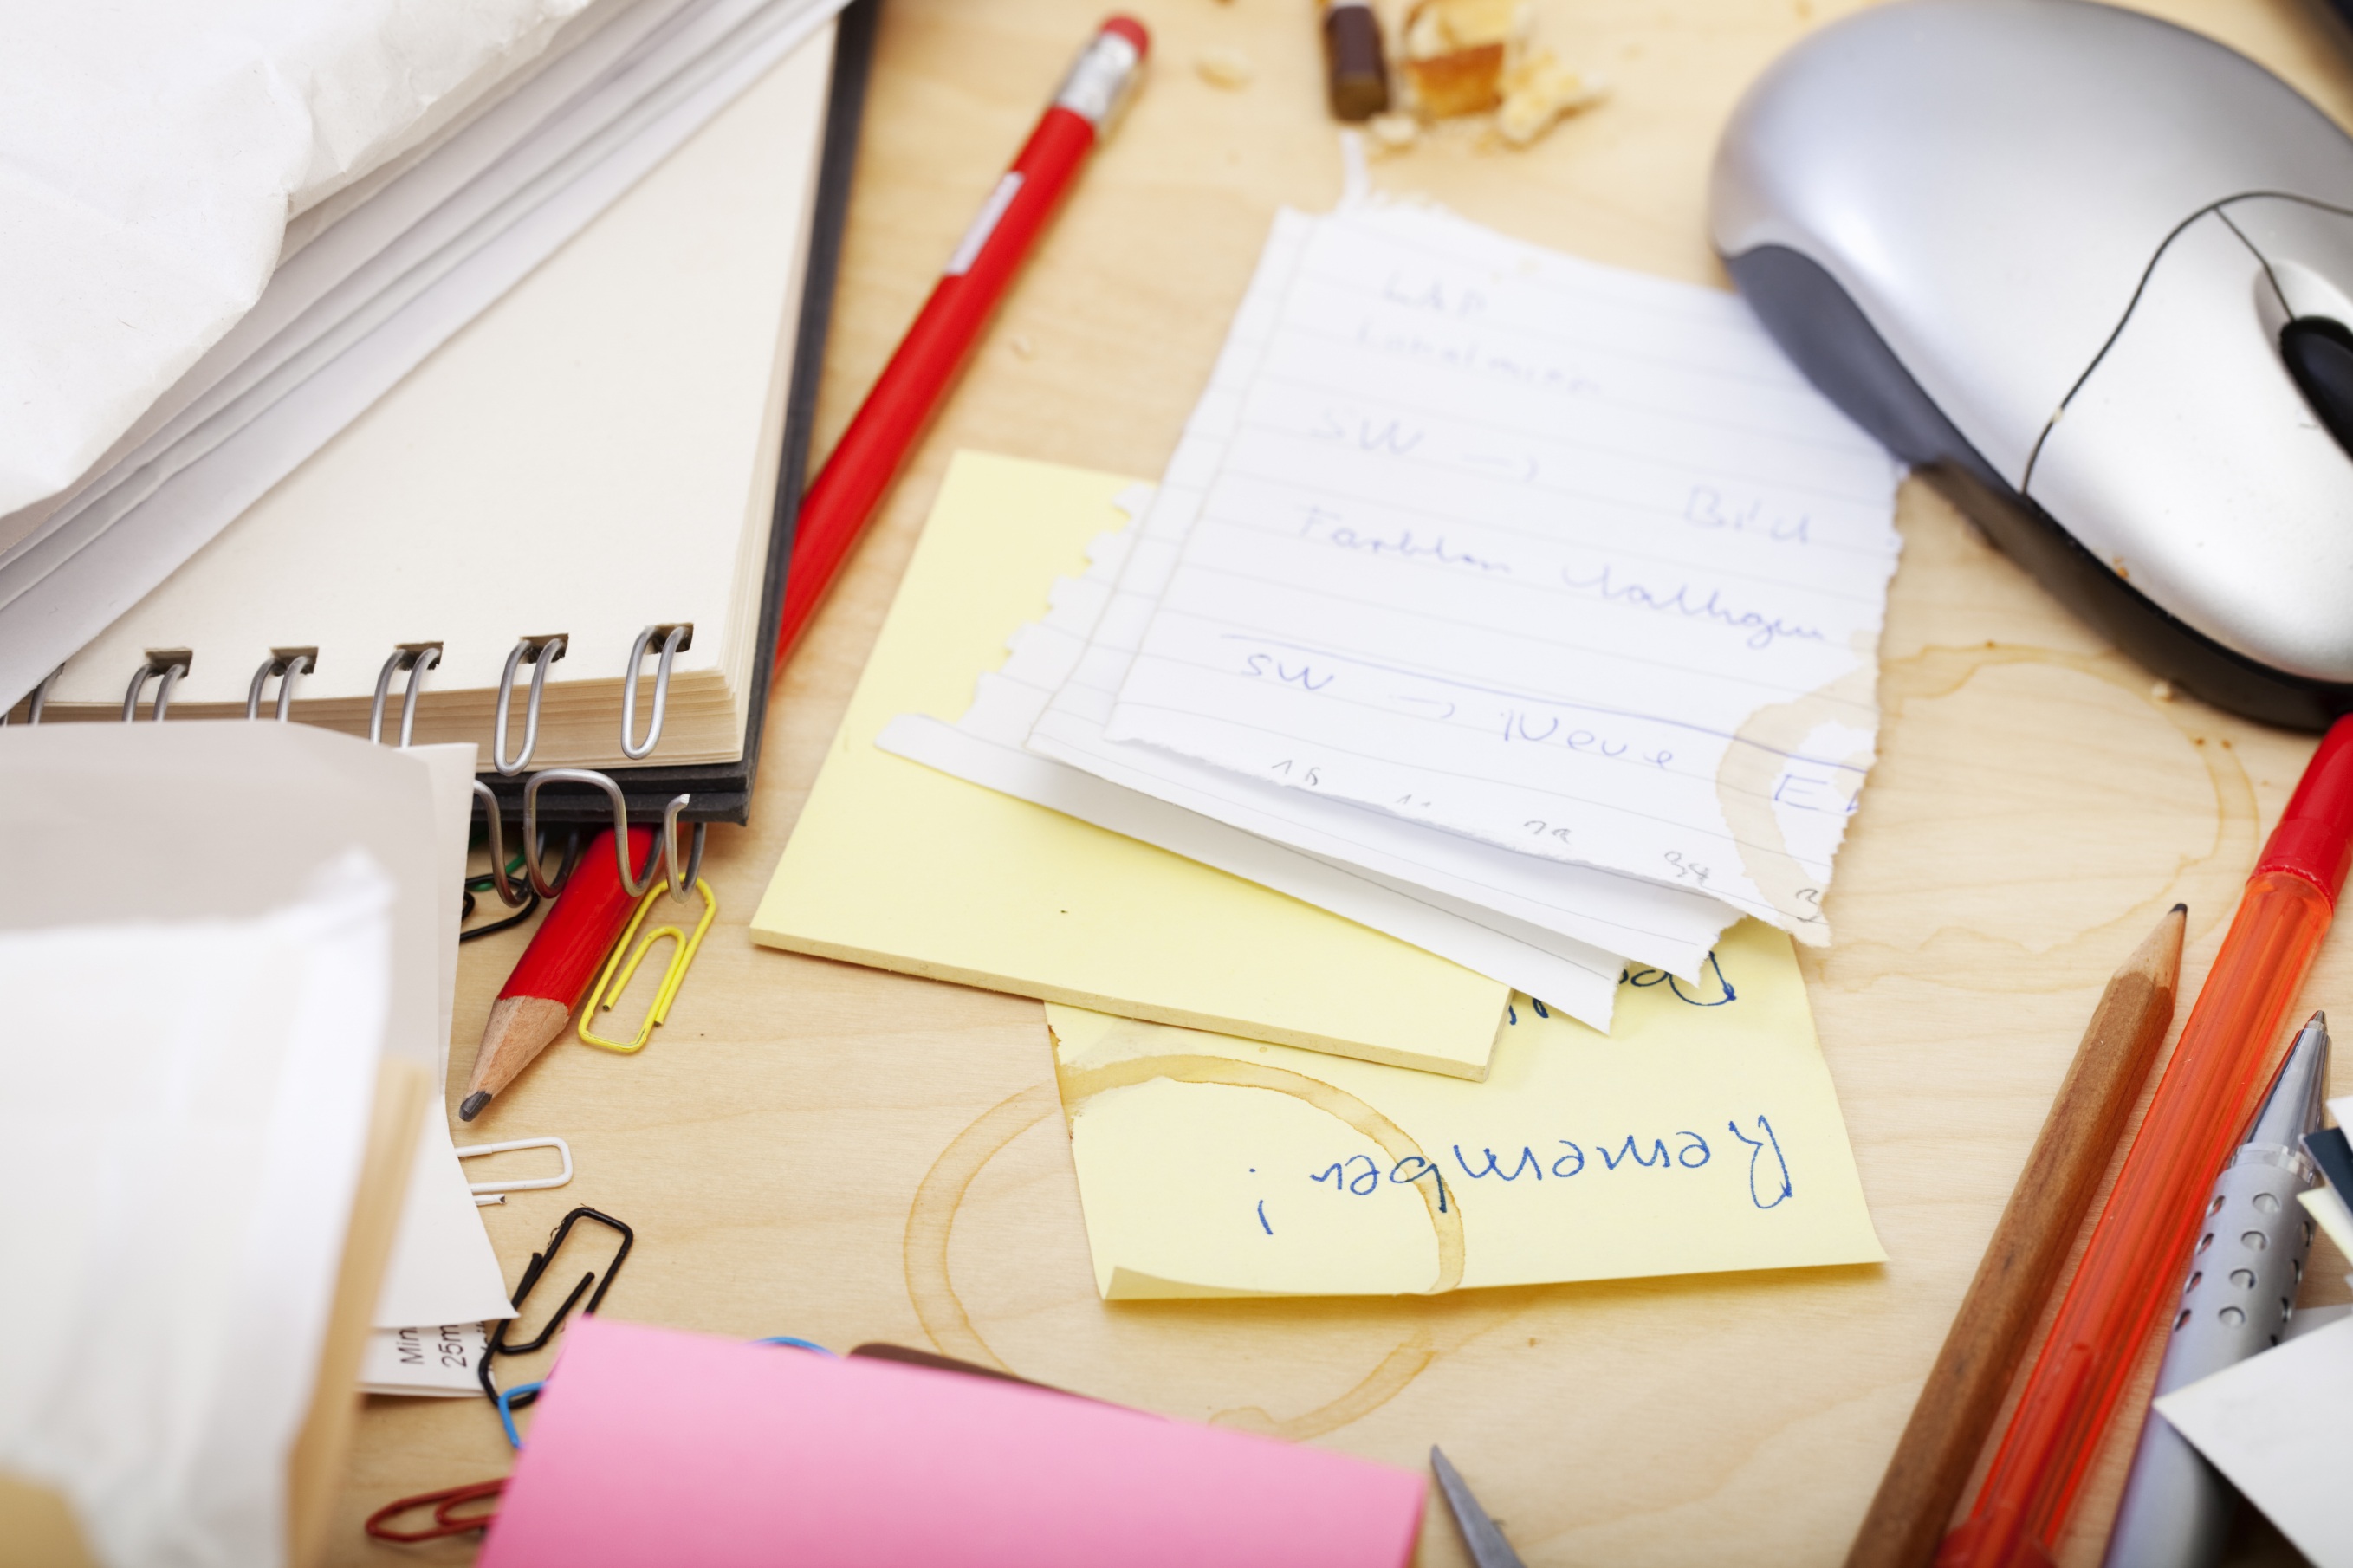
desk, writing, office, brand, art, everyday life